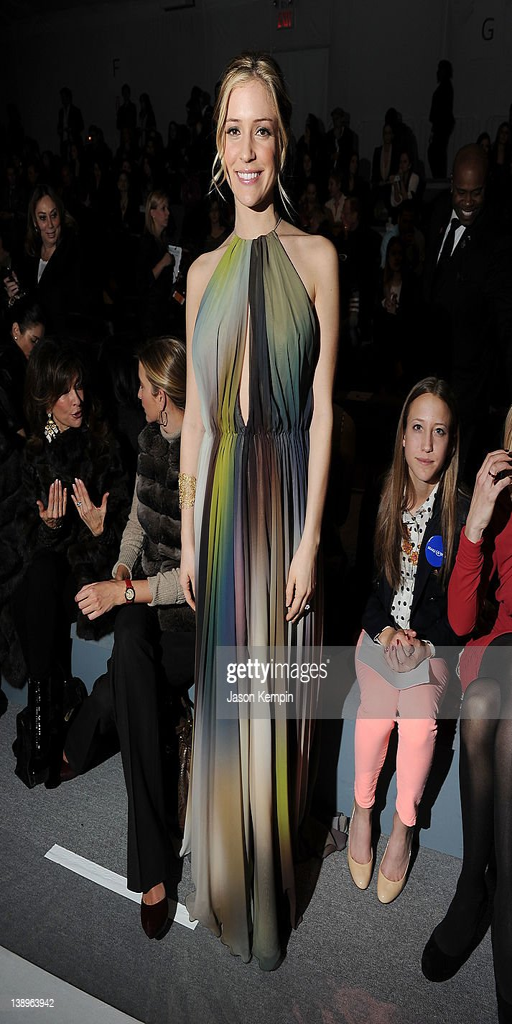
celebrity attends the fall fashion show during fashion week .